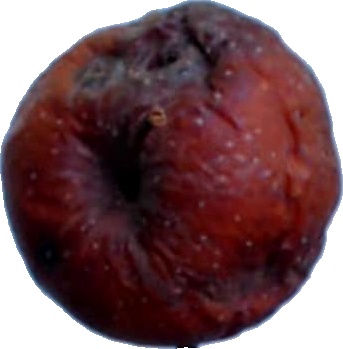
Label: apple_rotten_1